Elena Sokolova

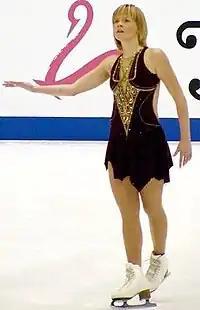
Sokolova at the 2004 NHK Trophy

Sokolova began skating at age four — following bronchitis and generally poor health, doctors told her parents that she should take up a physical activity.